Radburn station

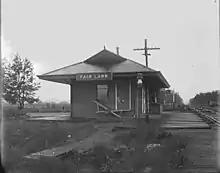
The former station depot at Radburn, when the station was known as Fair Lawn

The location of the Radburn development was considered beneficial because of its location on the Erie Railroad with connections to Jersey City, Newark and Manhattan. The designers of the development saw the benefit of a suburban railroad station for planning throughout the New York Metropolitan Area. In July 1928, they proposed the Fairlawn Station Square with a depot that cost $60,000 (1928 USD) and would serve those who would be in the neighborhood after construction of the first 200 homers. The new depot would serve Suffern to the north and Hoboken to the southeast along with connections in the area.